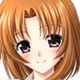
Portrait style: Anime Portrait